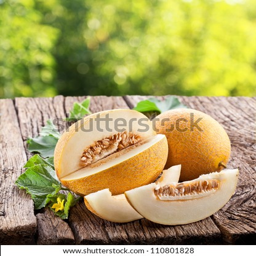
melon with slices and leaves on an old wooden table .